First Presbyterian Church (Sweetwater, Tennessee)

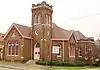

First Presbyterian Church is a historic church at 601 Church Street in Sweetwater, Tennessee, affiliated with Presbyterian Church (USA).